NGC 6240

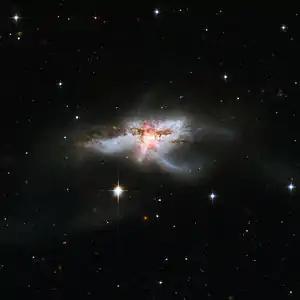
NGC 6240 imaged by the Hubble Space Telescope. At the centre there are two supermassive black holes spiraling closer and closer to one another.

NGC 6240, also known as the Starfish Galaxy, is a nearby ultraluminous infrared galaxy (ULIRG) in the constellation Ophiuchus. It was discovered by French astronomer Édouard Stephan on 12 July 1871.